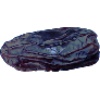
Label: Dates 1